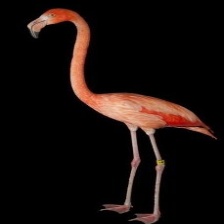
Species: AMERICAN FLAMINGO
Scientific name: PHOENICOPTERUS RUBER